Emil Stang (jurist)

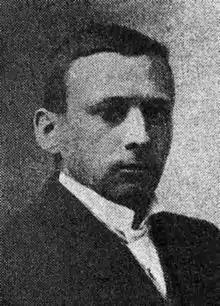

Emil Stang, Jr. (22 September 1882 – 21 December 1964) was a Norwegian jurist and politician for the Norwegian Labour Party and for the Communist Party of Norway. He was later the 13th Chief Justice of the Supreme Court of Norway.